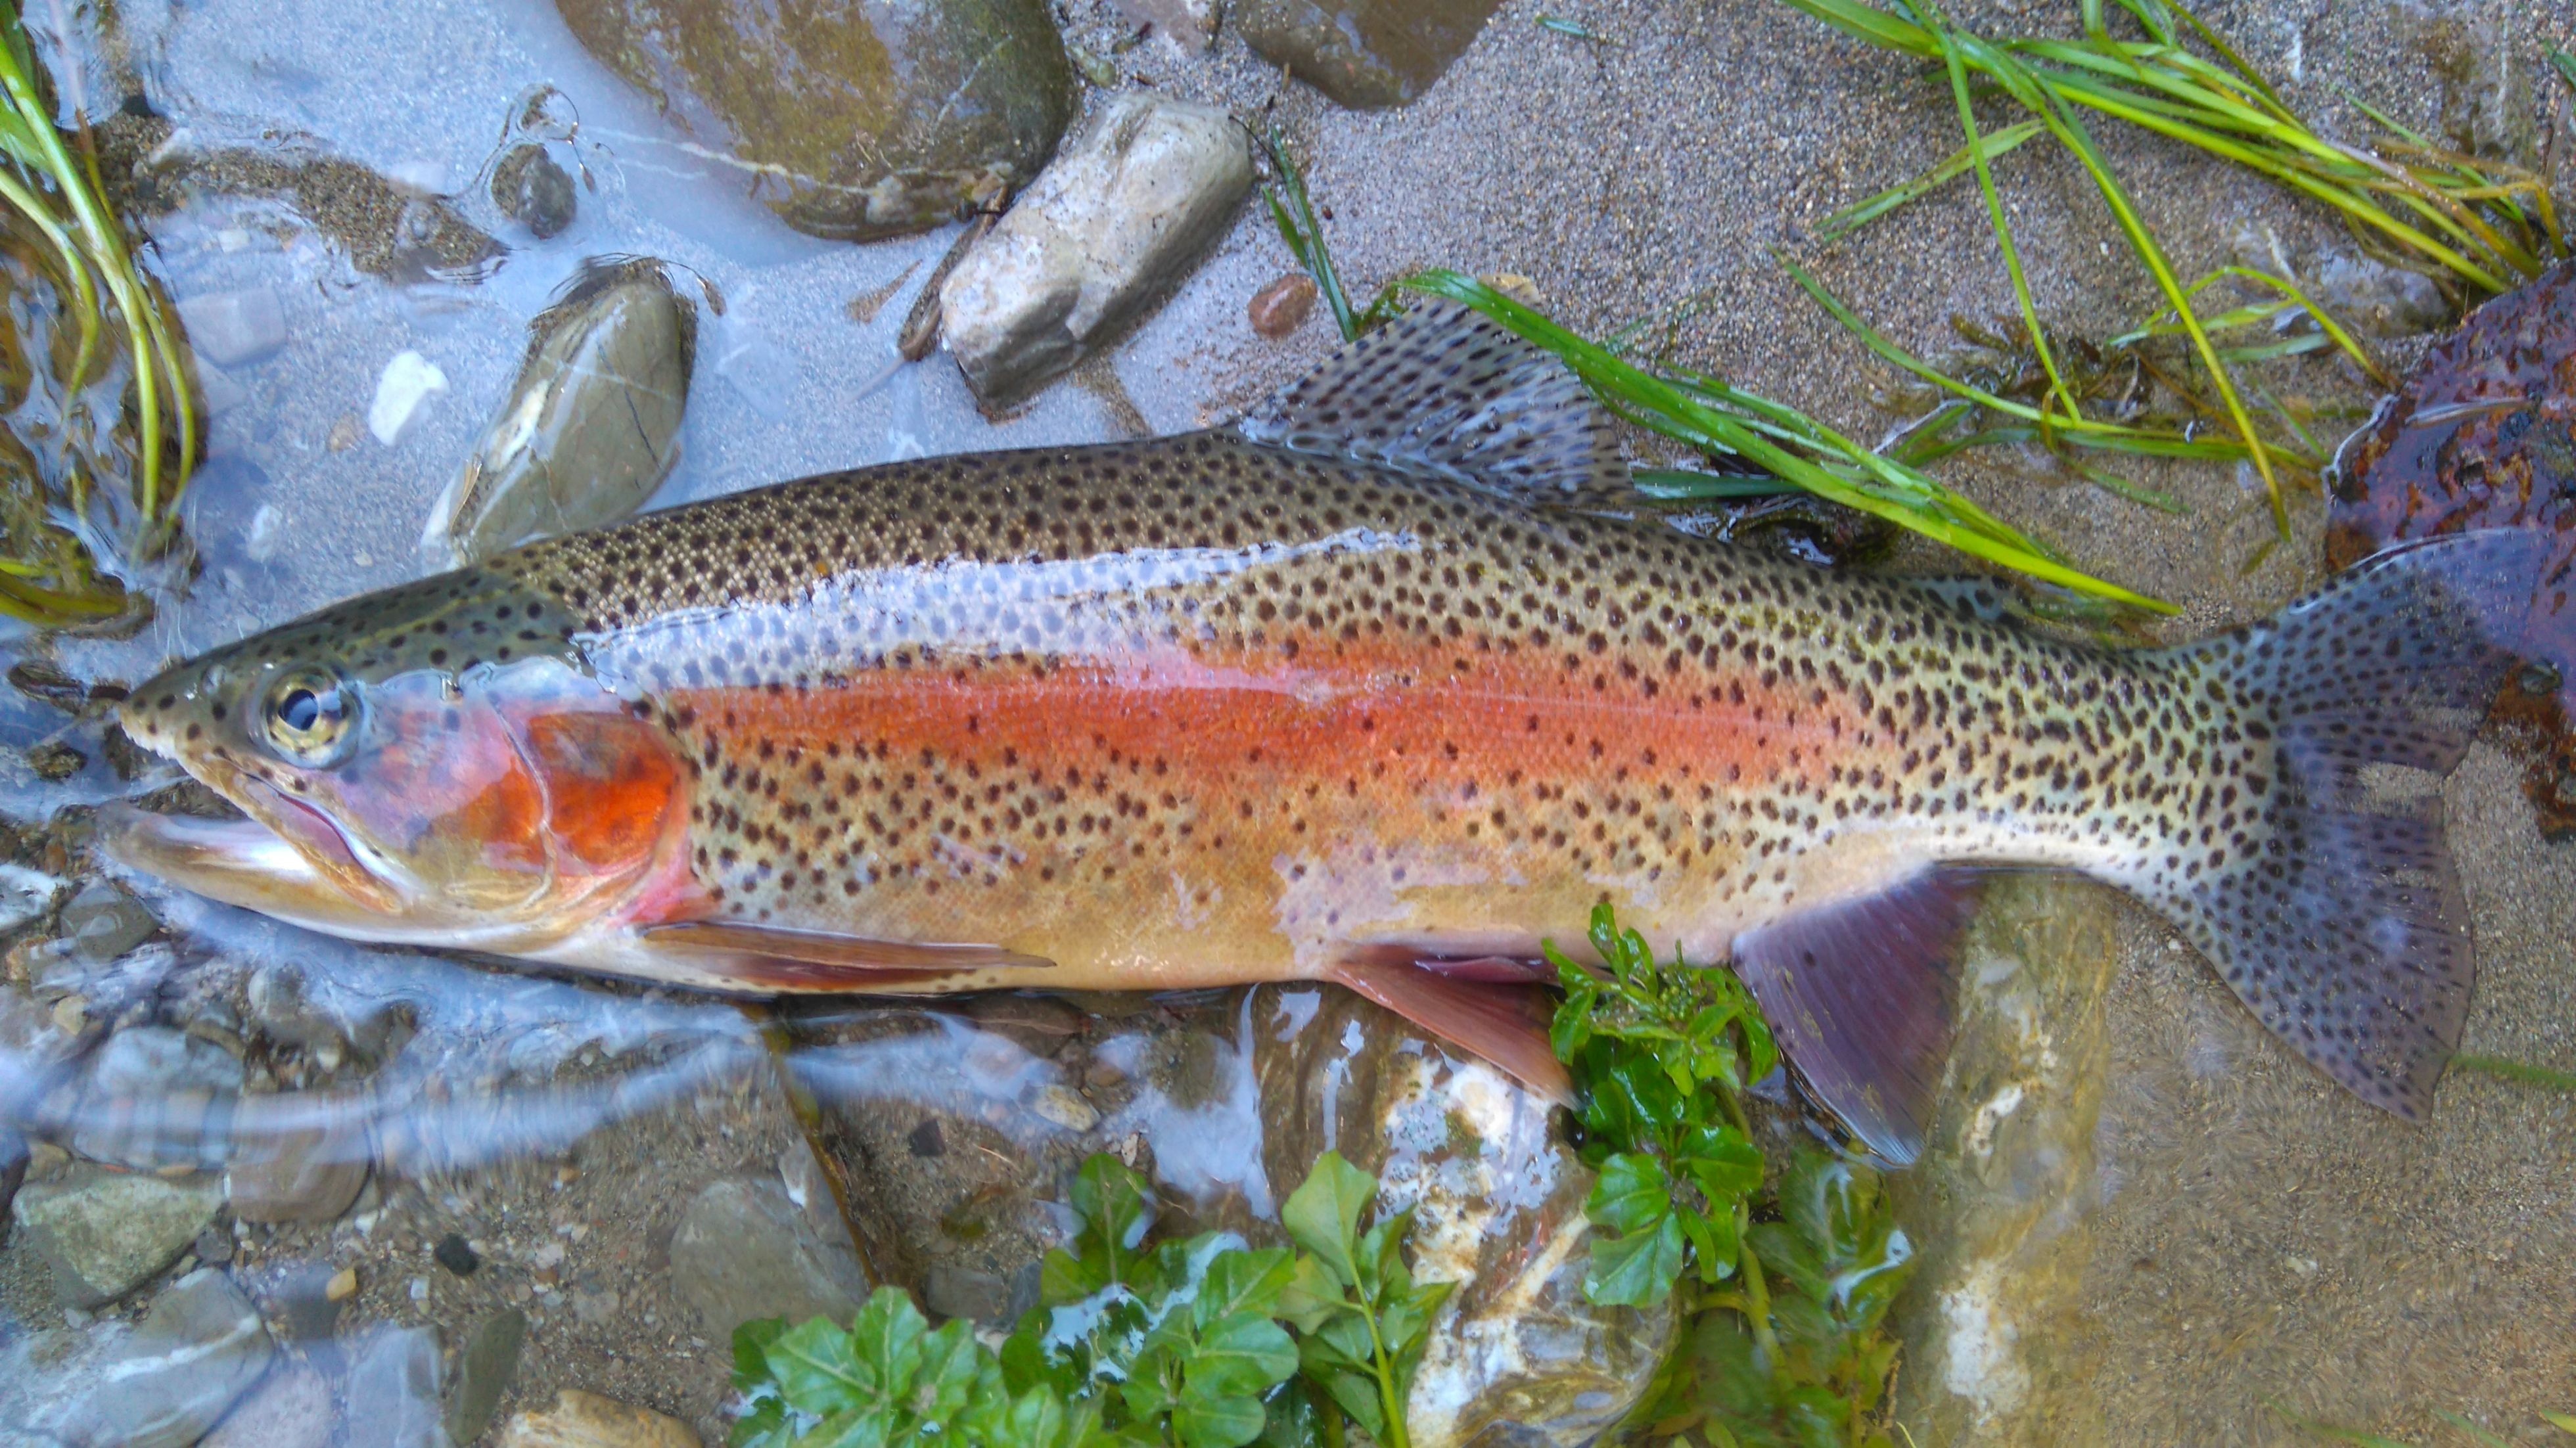
water, river, fish, fauna, vertebrate, trout, fischer, marine biology, recreational fishing, cutthroat trout, coastal cutthroat trout, common rudd, salmon like fish